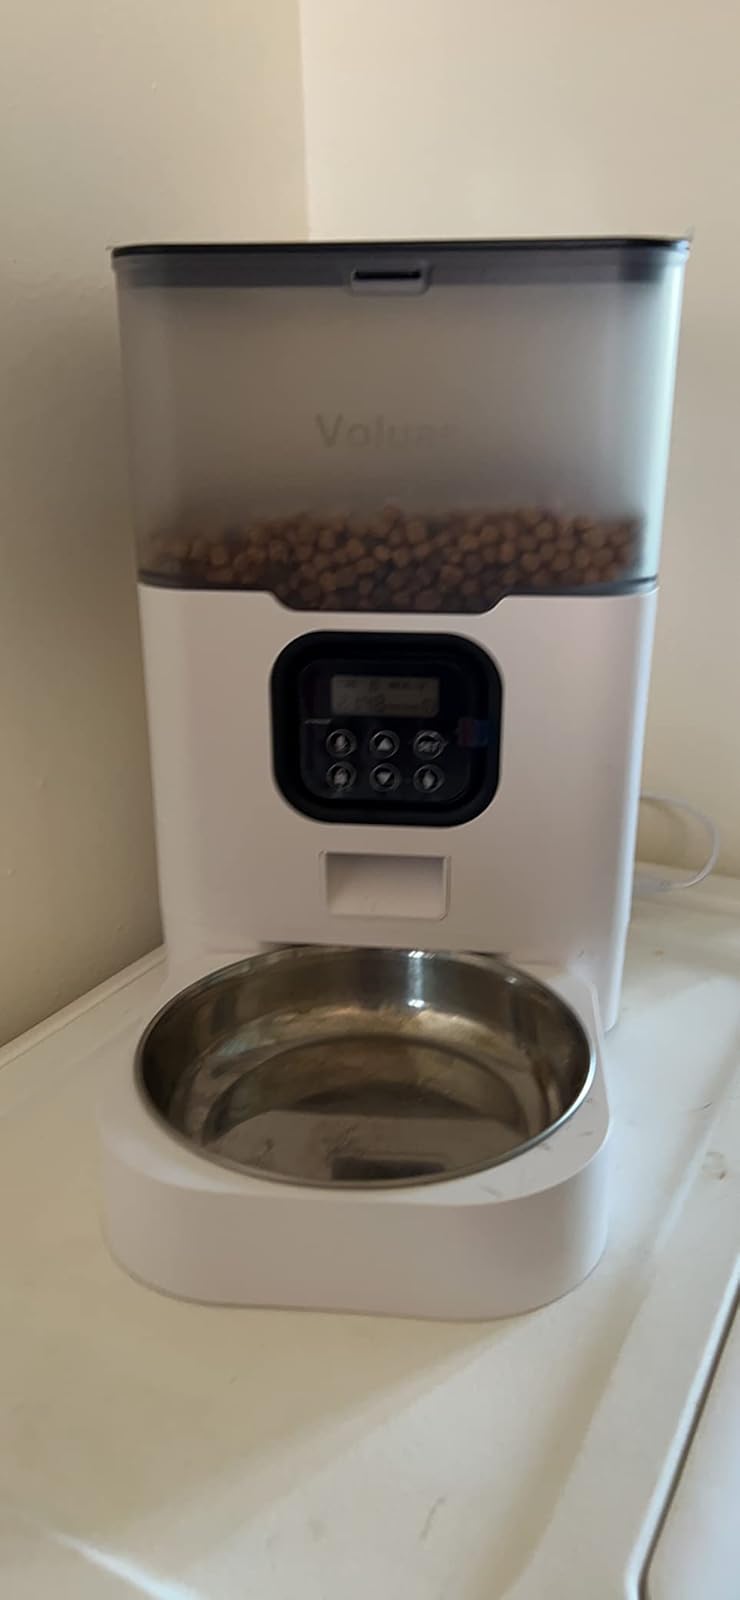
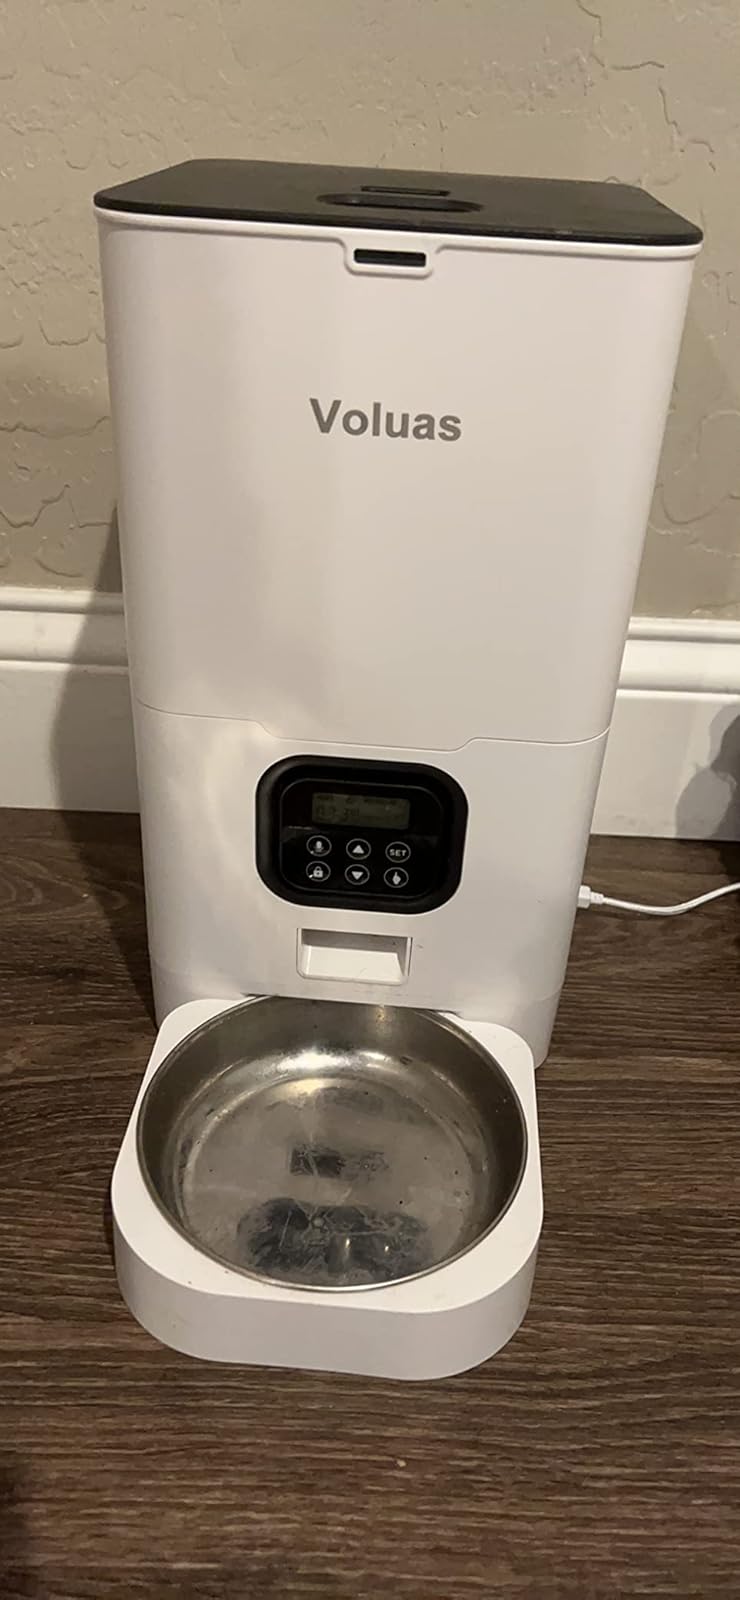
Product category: items_feeder
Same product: no